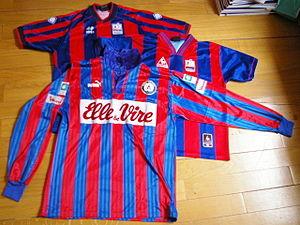
Le Stade Malherbe Caen Calvados Basse-Normandie est un club de football français basé à Caen et fondé en 1913. Il tire son appellation du lycée Malherbe, dont il fut à l'origine une section sportive ; le lycée Malherbe porte lui-même le nom du poète François de Malherbe.
L'histoire du Stade Malherbe Caen est une lente marche vers l'élite du football français. Après une première période professionnelle au sein de la toute nouvelle Division 2, le club est après-guerre un des principaux clubs amateurs de Normandie.